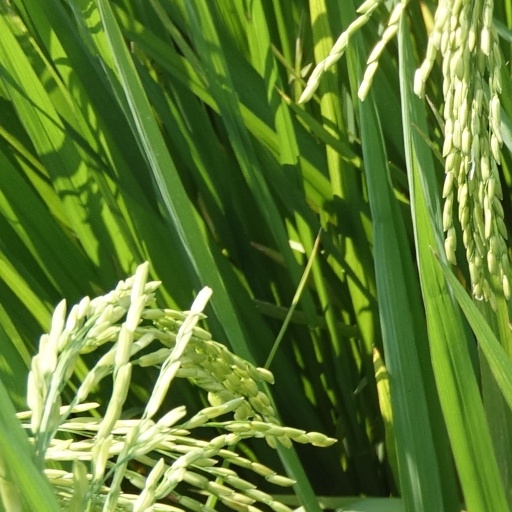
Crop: rice